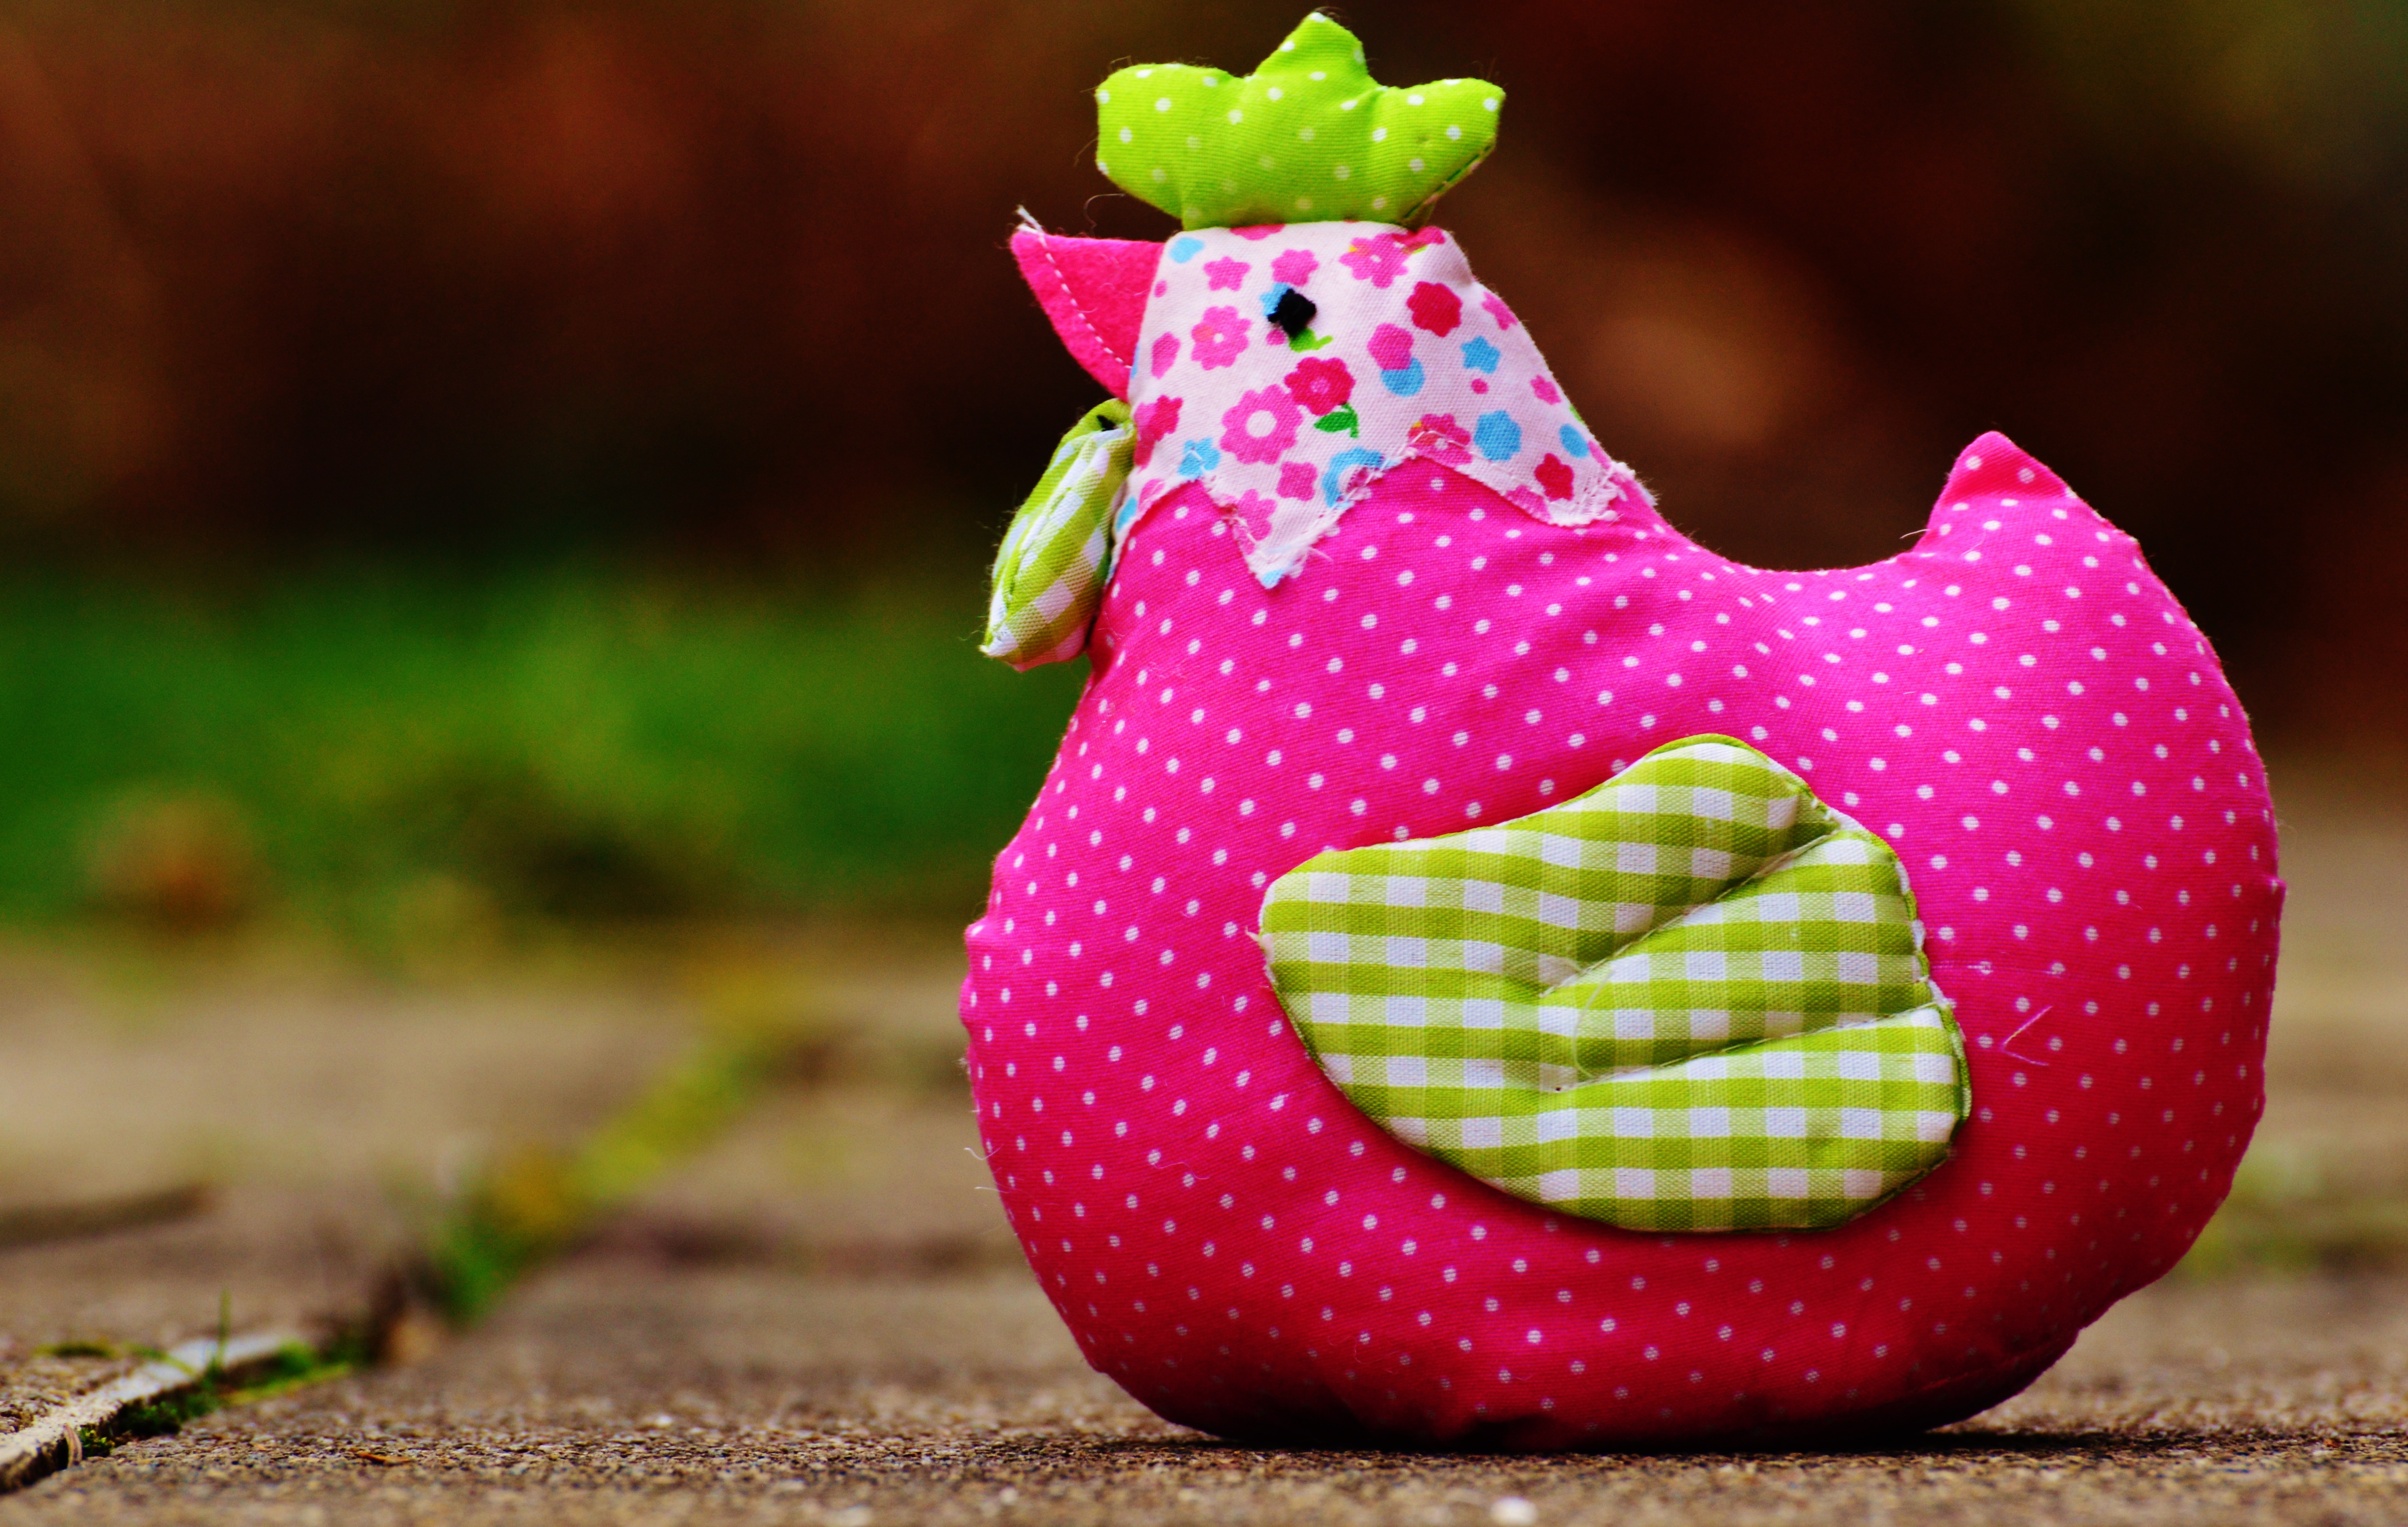
flower, heart, decoration, food, red, produce, colorful, pink, chicken, strawberry, deco, fabric, fun, figure, funny, easter, strawberries, sweetness, tissue, easter decorations, stuffed toy